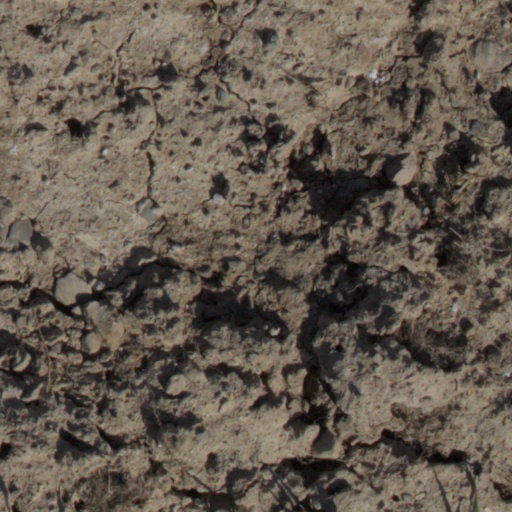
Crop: wheat